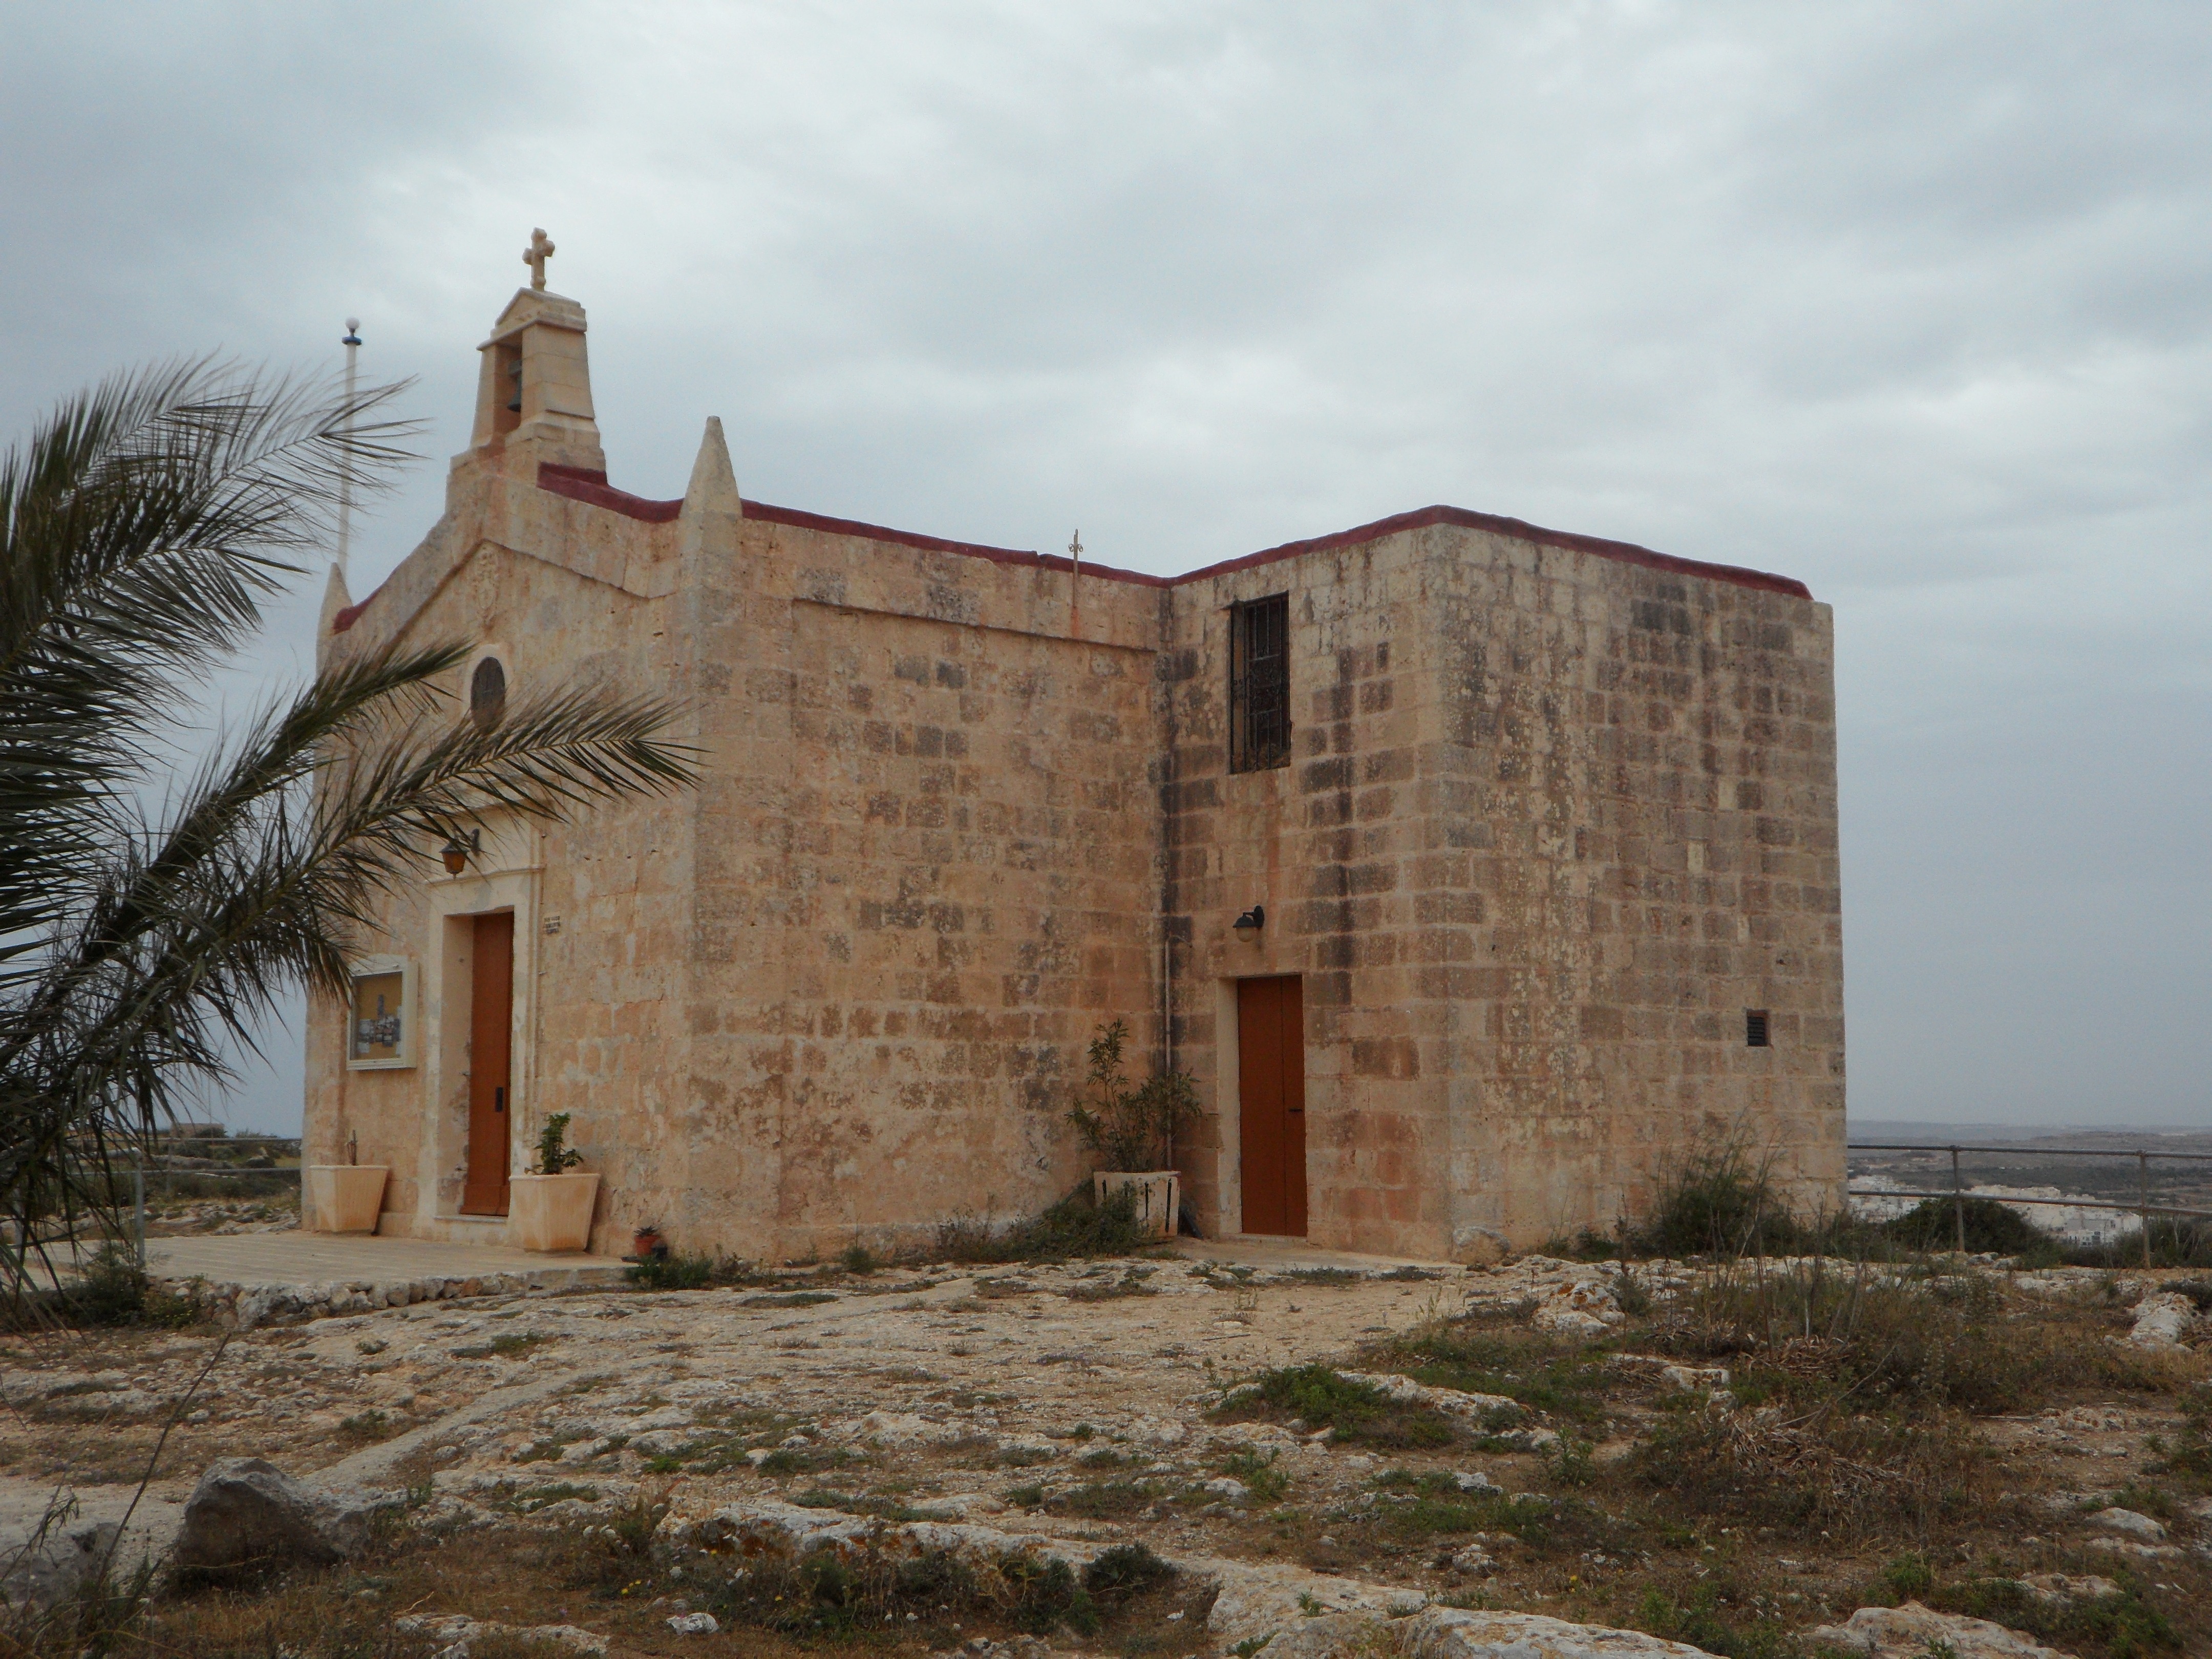
building, mediterranean, tower, church, chapel, fortification, christian, place of worship, exposed, ruins, monastery, history, christianity, malta, pilgrimage, believe, make a pilgrimage, ancient history